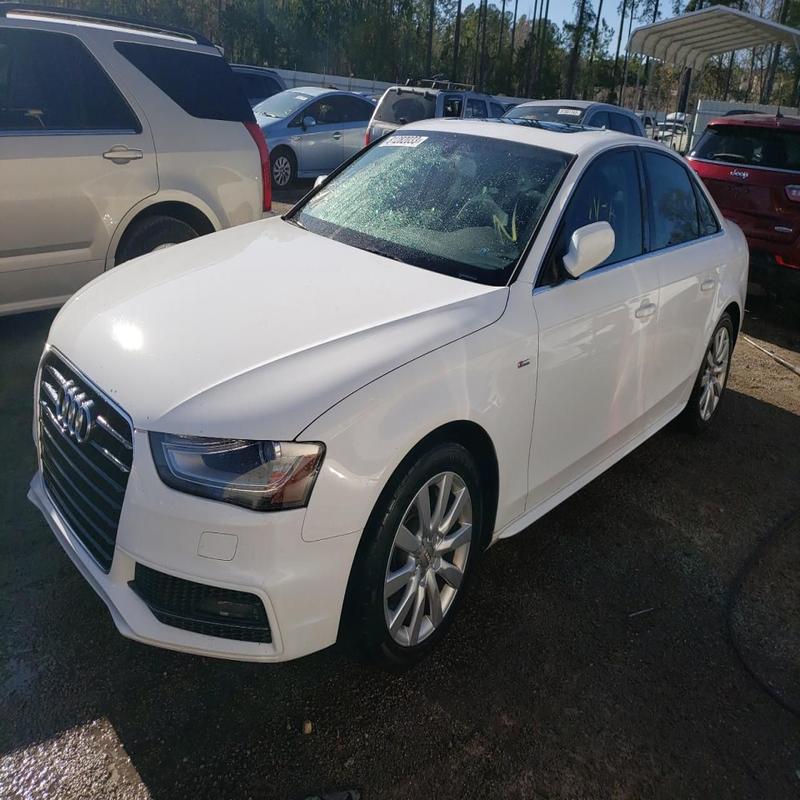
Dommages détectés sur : pare-brise avant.
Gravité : majeur